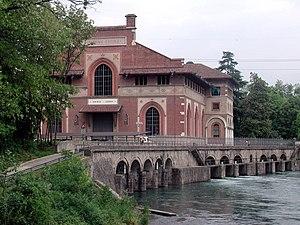
Cornate d'Adda est une commune italienne de la province de Monza et Brianza dans la région Lombardie en Italie.
Le secteur de l'hydroélectricité en Italie occupe une place majeure : en moyenne, 12 à 17 % de la production électrique est d'origine hydraulique.